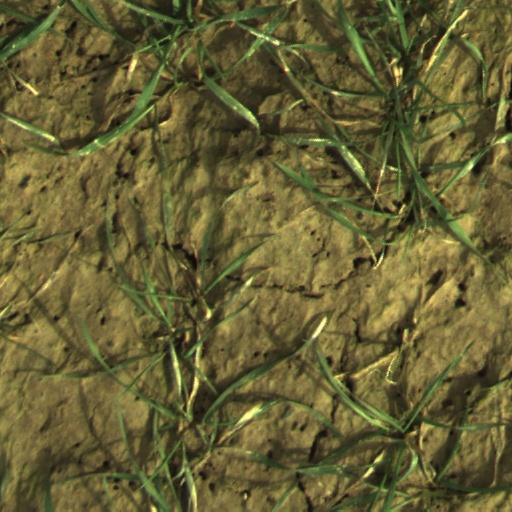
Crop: wheat